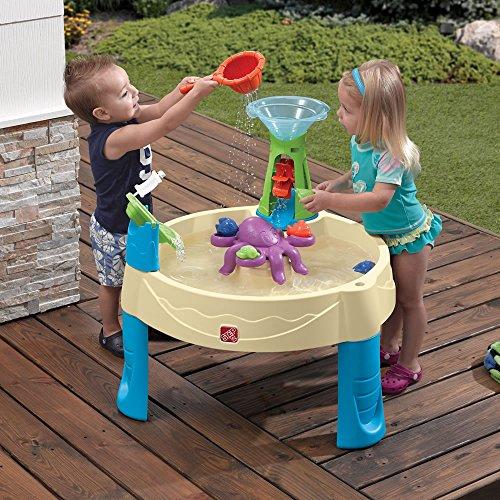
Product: Step2 Wild Whirlpool Water Table
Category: Toys & Games | Sports & Outdoor Play | Sand & Water Tables
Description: Table also includes a rotating octopus that creates a whirlpool effect.
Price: $34.99
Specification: ProductDimensions:31.5x31.5x28.5inches|ItemWeight:8.6pounds|ShippingWeight:10.85pounds(Viewshippingratesandpolicies)|ASIN:B00IGXUSGY|Itemmodelnumber:840100|Manufacturerrecommendedage:18months-15years